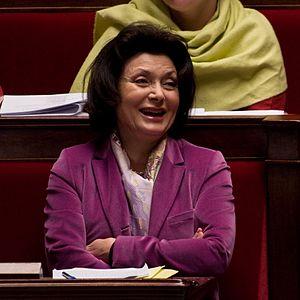
Muriel Marland-Militello, députée française, lors des débats sur la Loi Création et Internet. CC Richard Ying pour LePost.fr
Muriel Marland-Militello, née le 30 juillet 1943 à Nice, est une femme politique française. Elle est l'épouse de Philippe Marland. Elle est diplômée en langues orientales et titulaire d'un diplôme d'études supérieures en science politique de l'université Paris II.